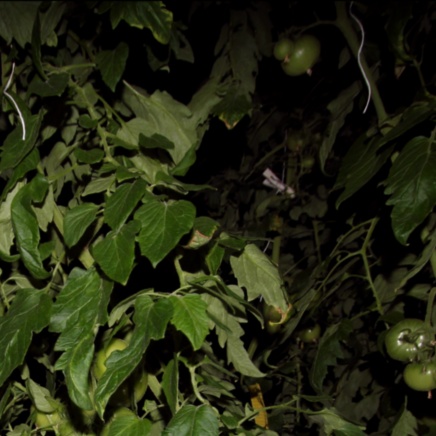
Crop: tomato